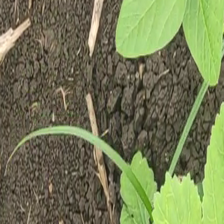
Weed species: Lavhala_(Cyperus_Rotundus)